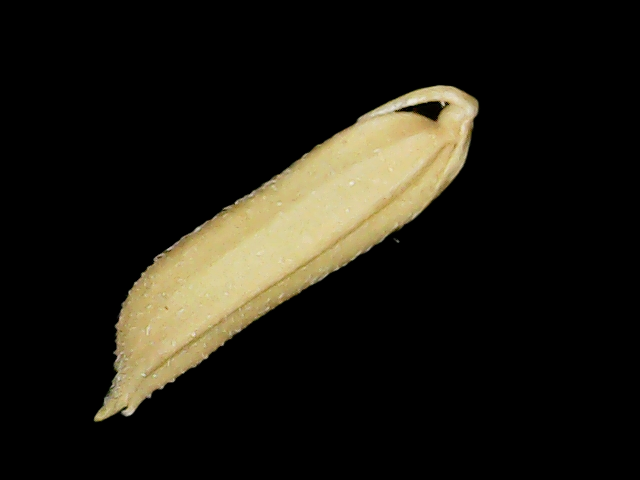
Rice variety: Binadhan19